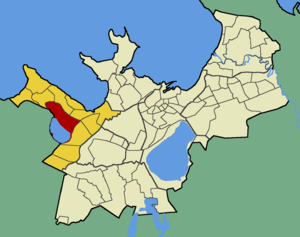
Pikaliiva est un quartier du district de Haabersti à Tallinn en Estonie.